Economy of the Falkland Islands

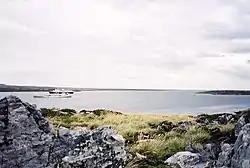
A squid trawler, and a cruise ship in Port William representing two trends in recent economic development

The Falkland Islands have historically been extremely isolated. During the 19th century, the supply and maintenance depot for ships at Stanley developed into a port serving ships rounding Cape Horn and for South Polar expeditions. There was also trade in cow hides from the wild descendants of cattle introduced by French settlers in the late 18th century. Sheep farming was then introduced, taking over from the cattle trade in the 1870s and becoming self-supporting by 1885. The islands also provided a base for whaling and sealing, with factories being built on East Falkland and South Georgia Island, but these industries ended.